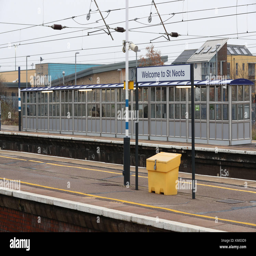
a general view of railway station